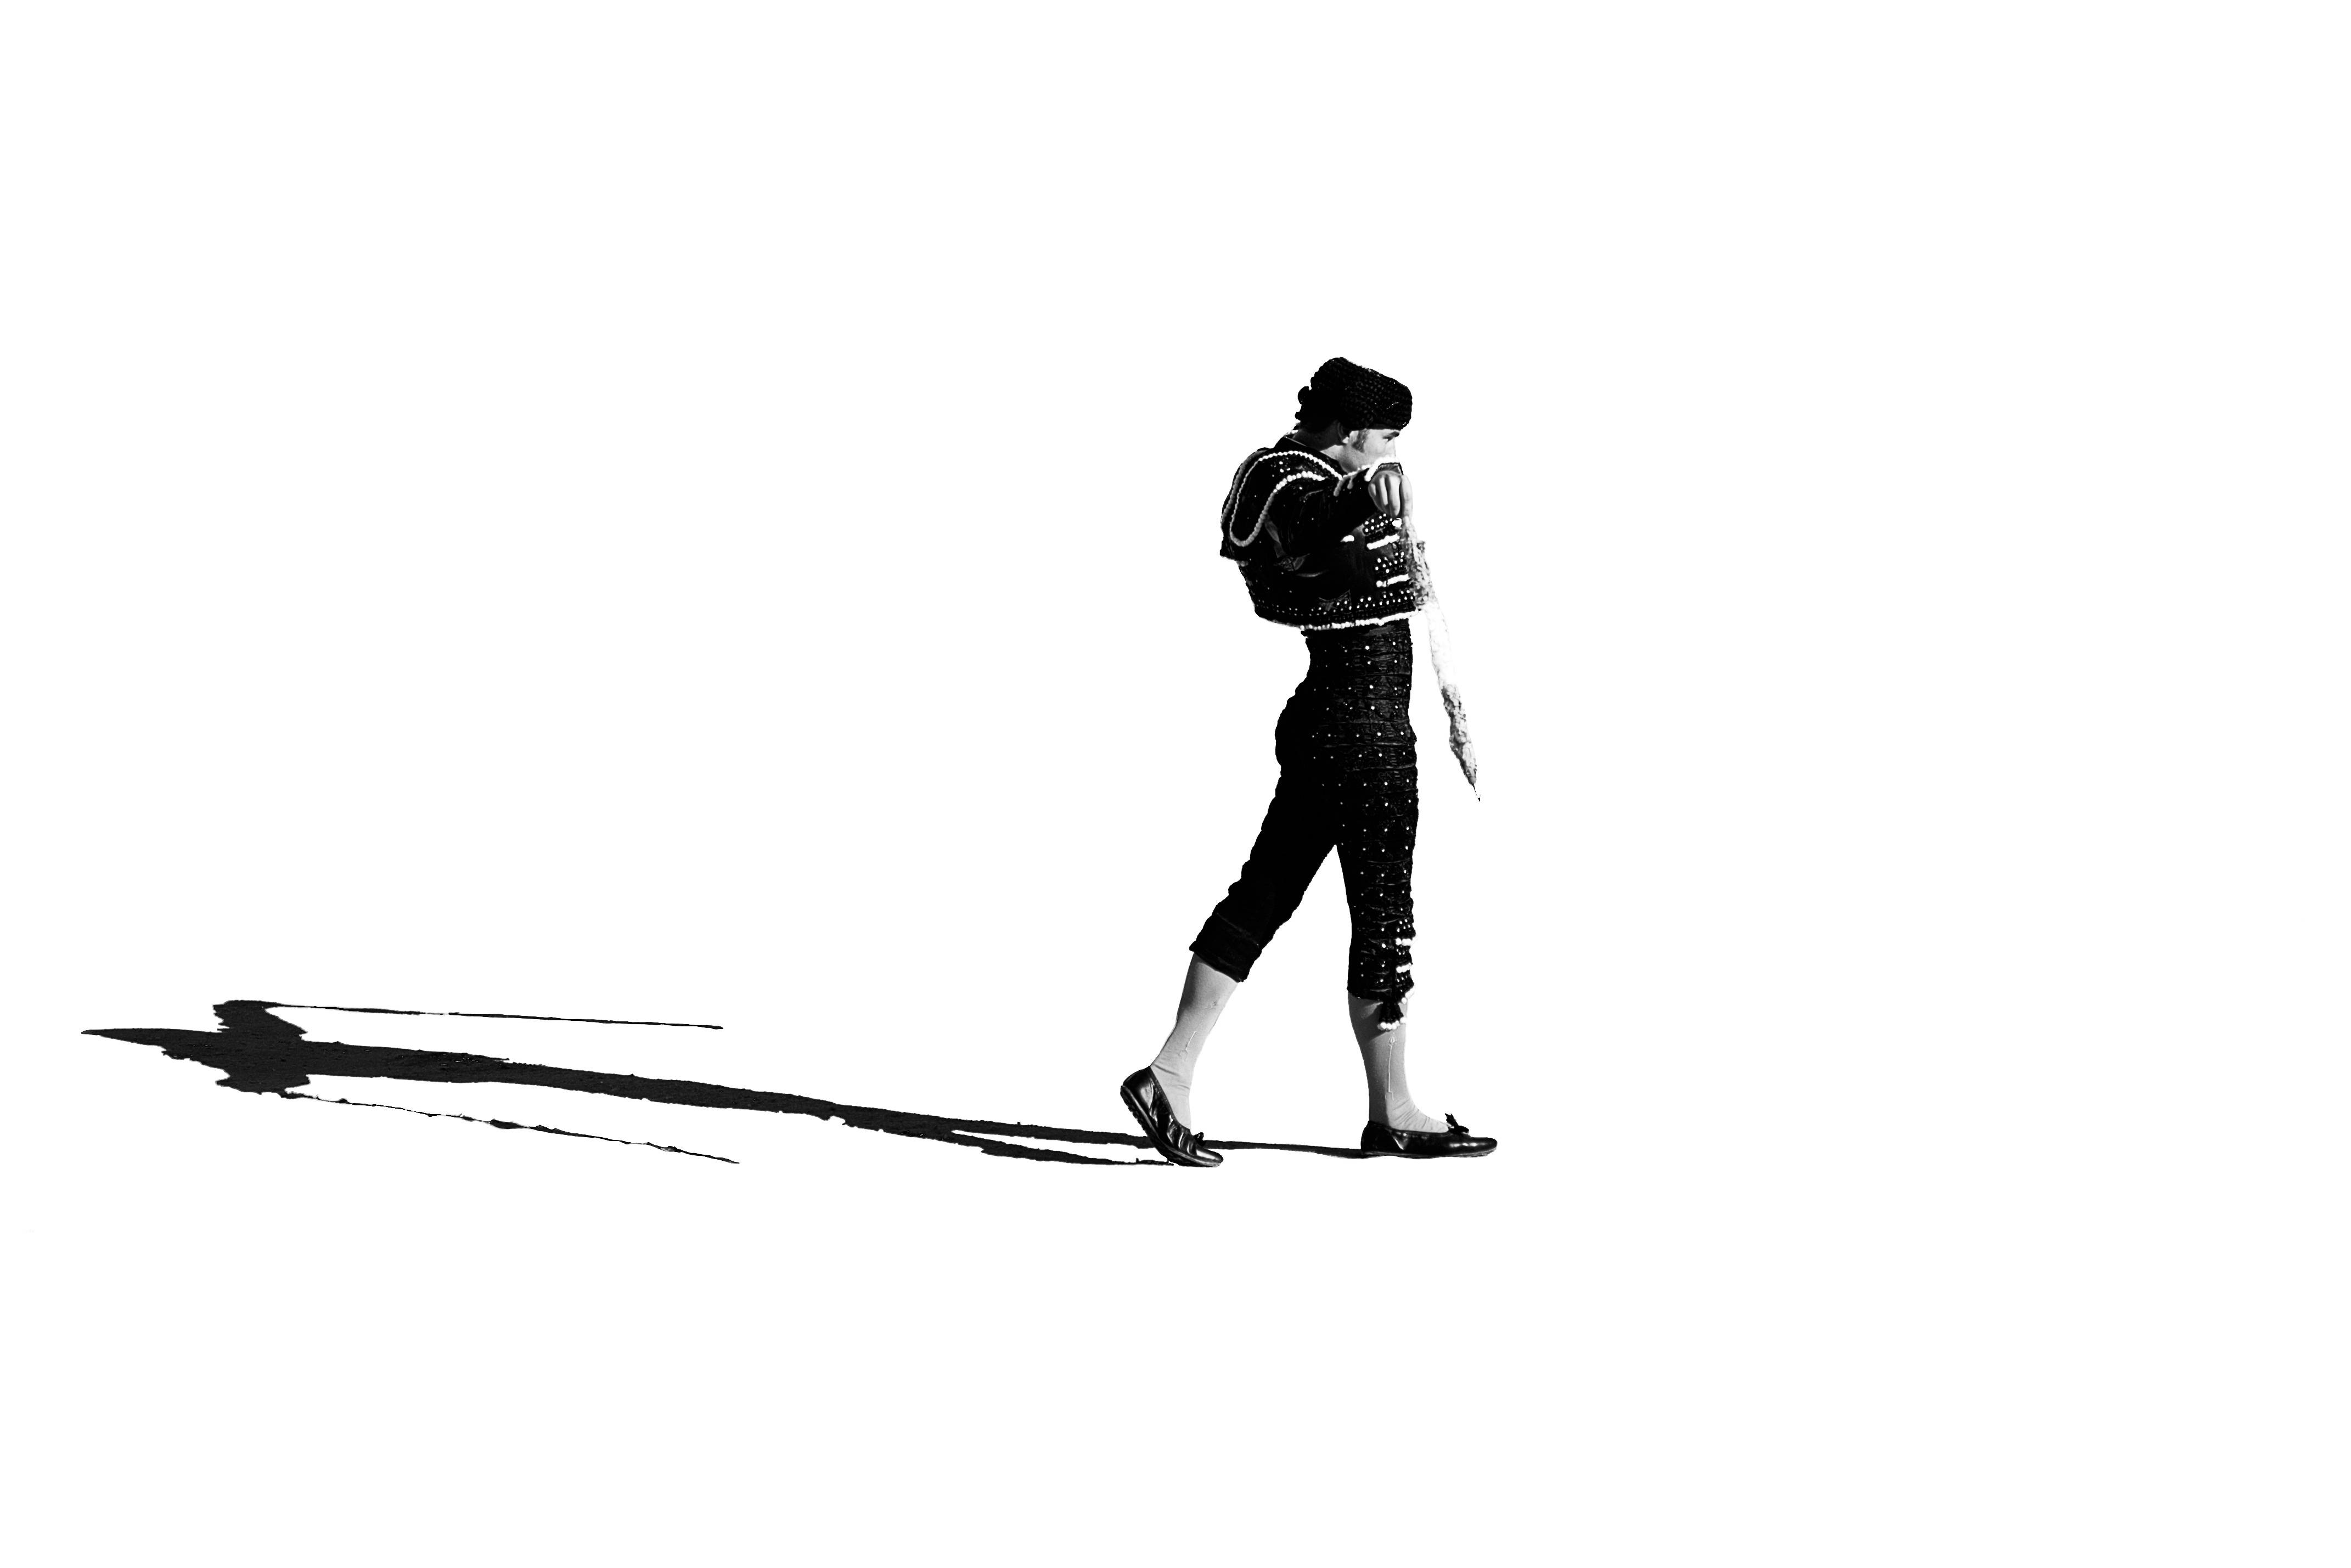
ski equipment